Altsasu incident (2016)

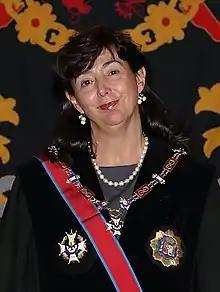
Magistrate Concepción Espejel, appointed to the case

In February 2018, the defense recused the new judge appointed to the case, Concepción Espejel, for her marriage to a Civil Guard colonel and for holding the Order of Merit of the Civil Guard awarded by the Home Office; the petition was declined for being 'untimely'. The hearings took place from 16 to 27 April. On 1 June 2018, the sentence was announced, with the National Court eventually dismissing the terrorism charges and finding the accused guilty of injuring and attacking an agent of the authority, aggravated with abuse of superiority, discrimination and public disorders and threats. One of the accused was sentenced to 2 years of prison, three with 9 years, two with 12 years and the remaining two with 13 years.